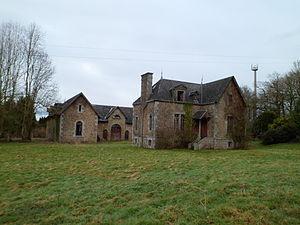
Basse-Cour face à l'ancien château de Saint-Symphorien
Cet article recense les monuments historiques situés dans l'arrondissement d'Avranches, dans le département de la Manche.
Le château de Saint-Symphorien-des-Monts, est un ancien château, d'époque Louis XIII qui se trouvait au nord du château élevé plus tard par le comte de Rougé et qui fut détruit par un incendie en 1916, il ne fut pas reconstruit. Ce domaine est sur la commune de Saint-Symphorien-des-Monts, dans le département de la. Seul le parc se visite à certaines périodes.